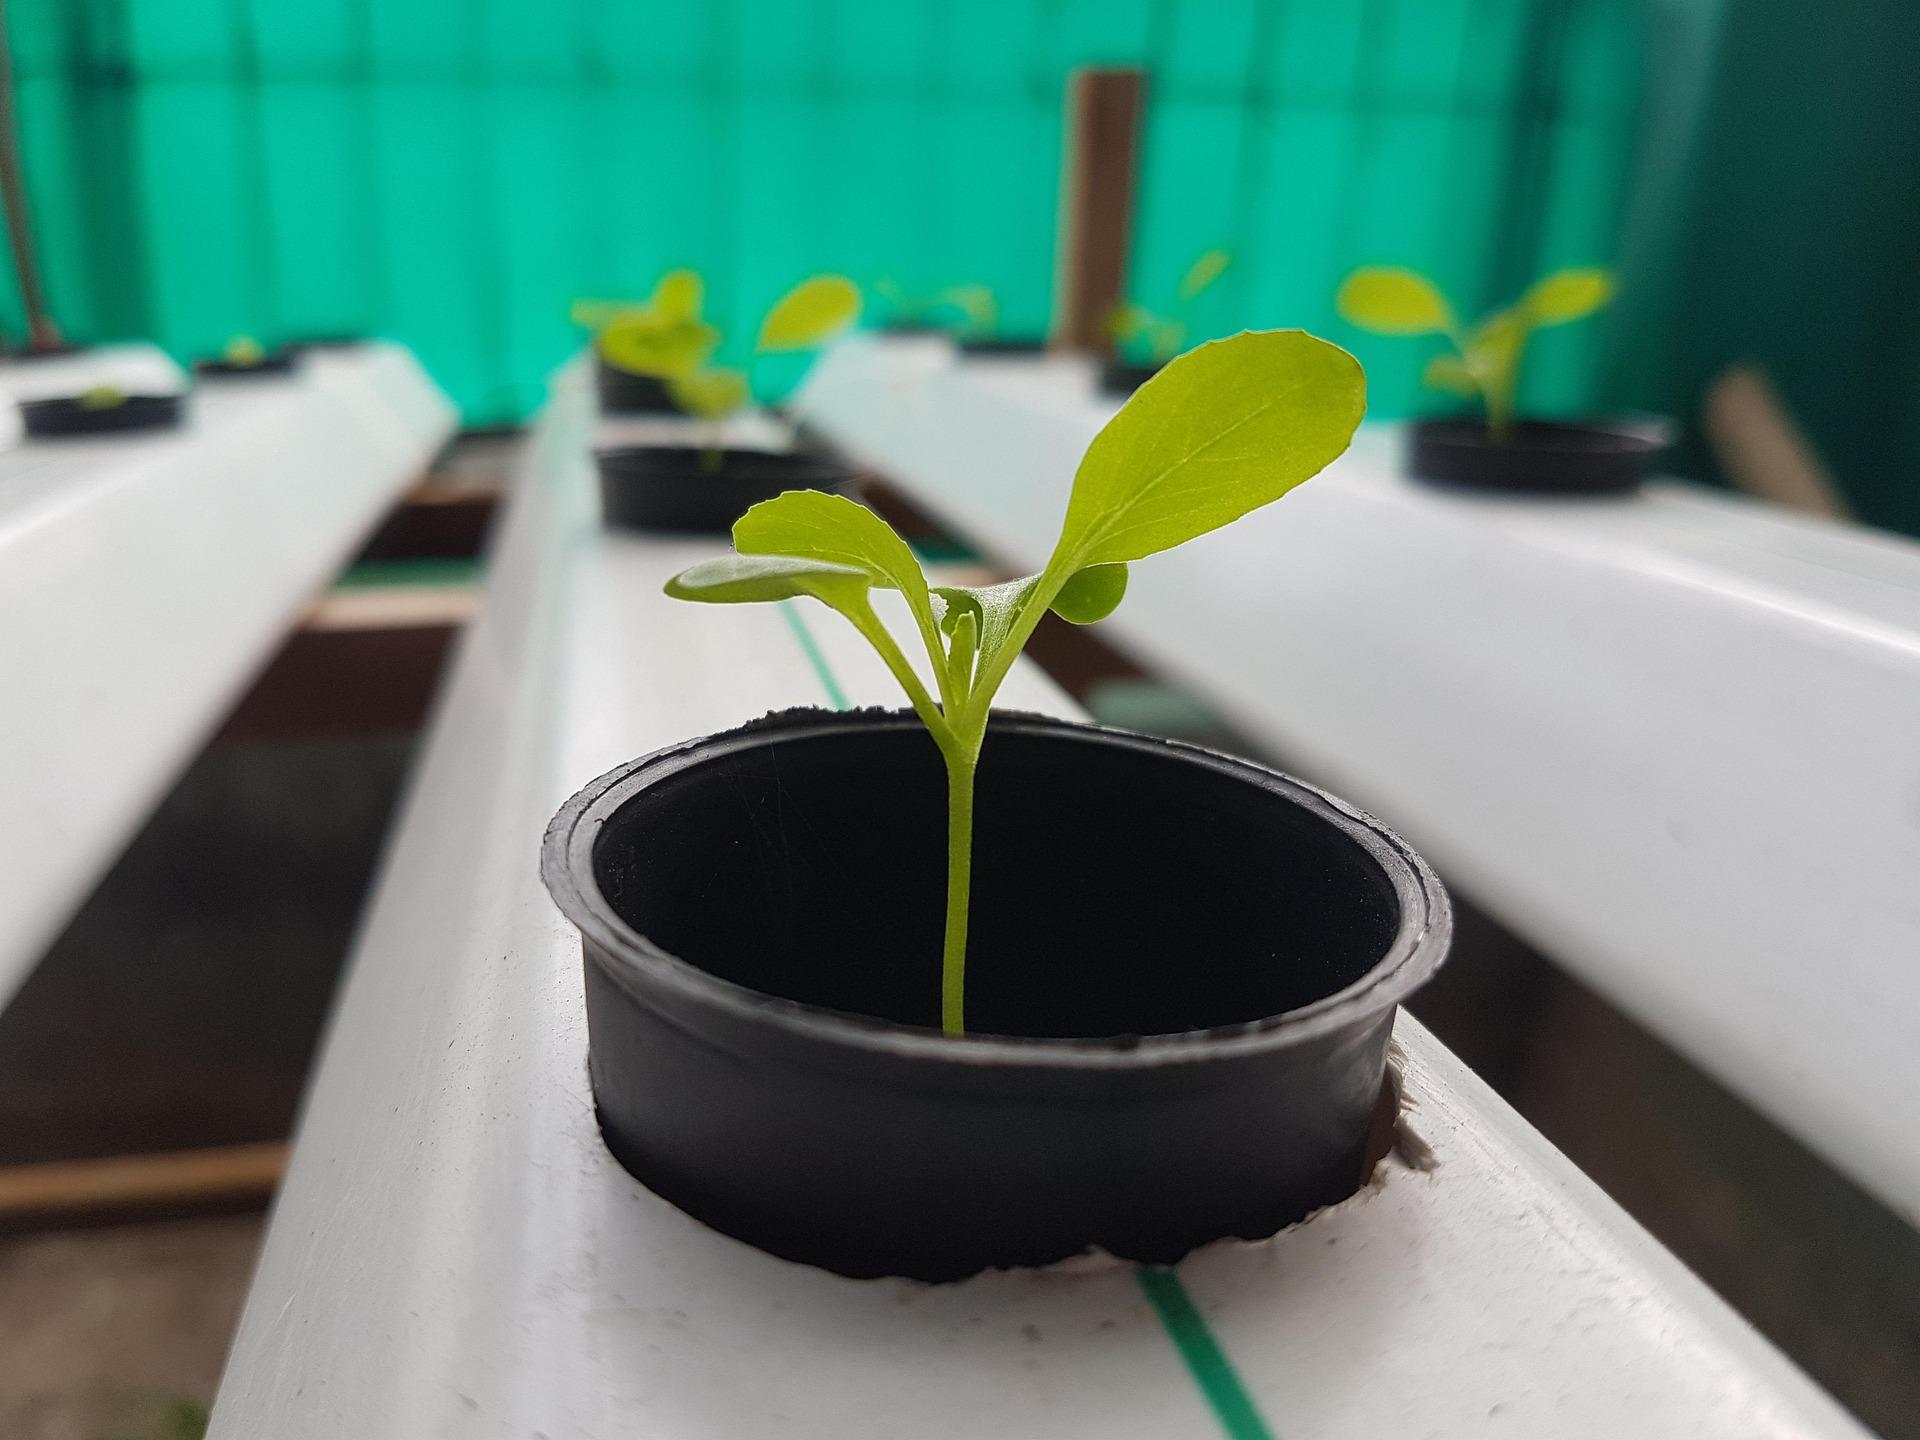
Hii ni aina moja ya ukulima. Wakulima hutumia aina hii kupanda mimea tofauti, kwa sababu ina manufaa mengi, kama vile unahitaji nafasi kidogo na pia hauitaji udongo.